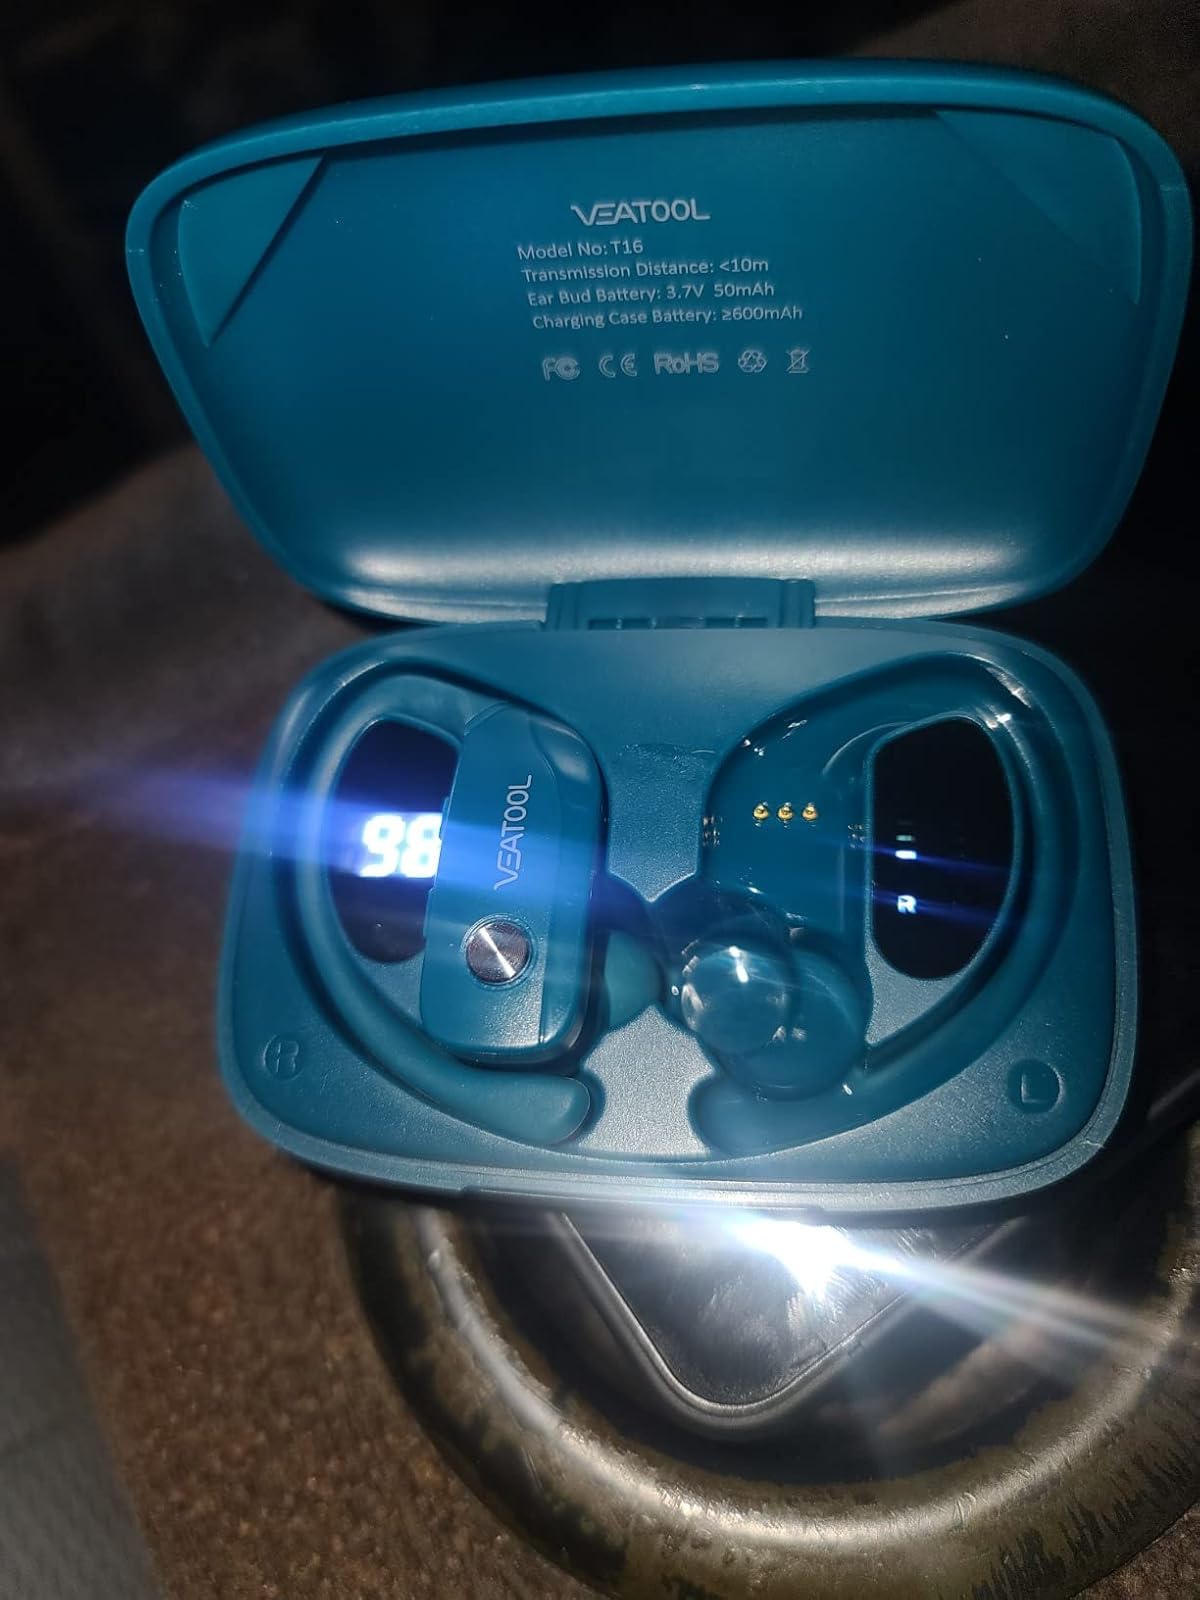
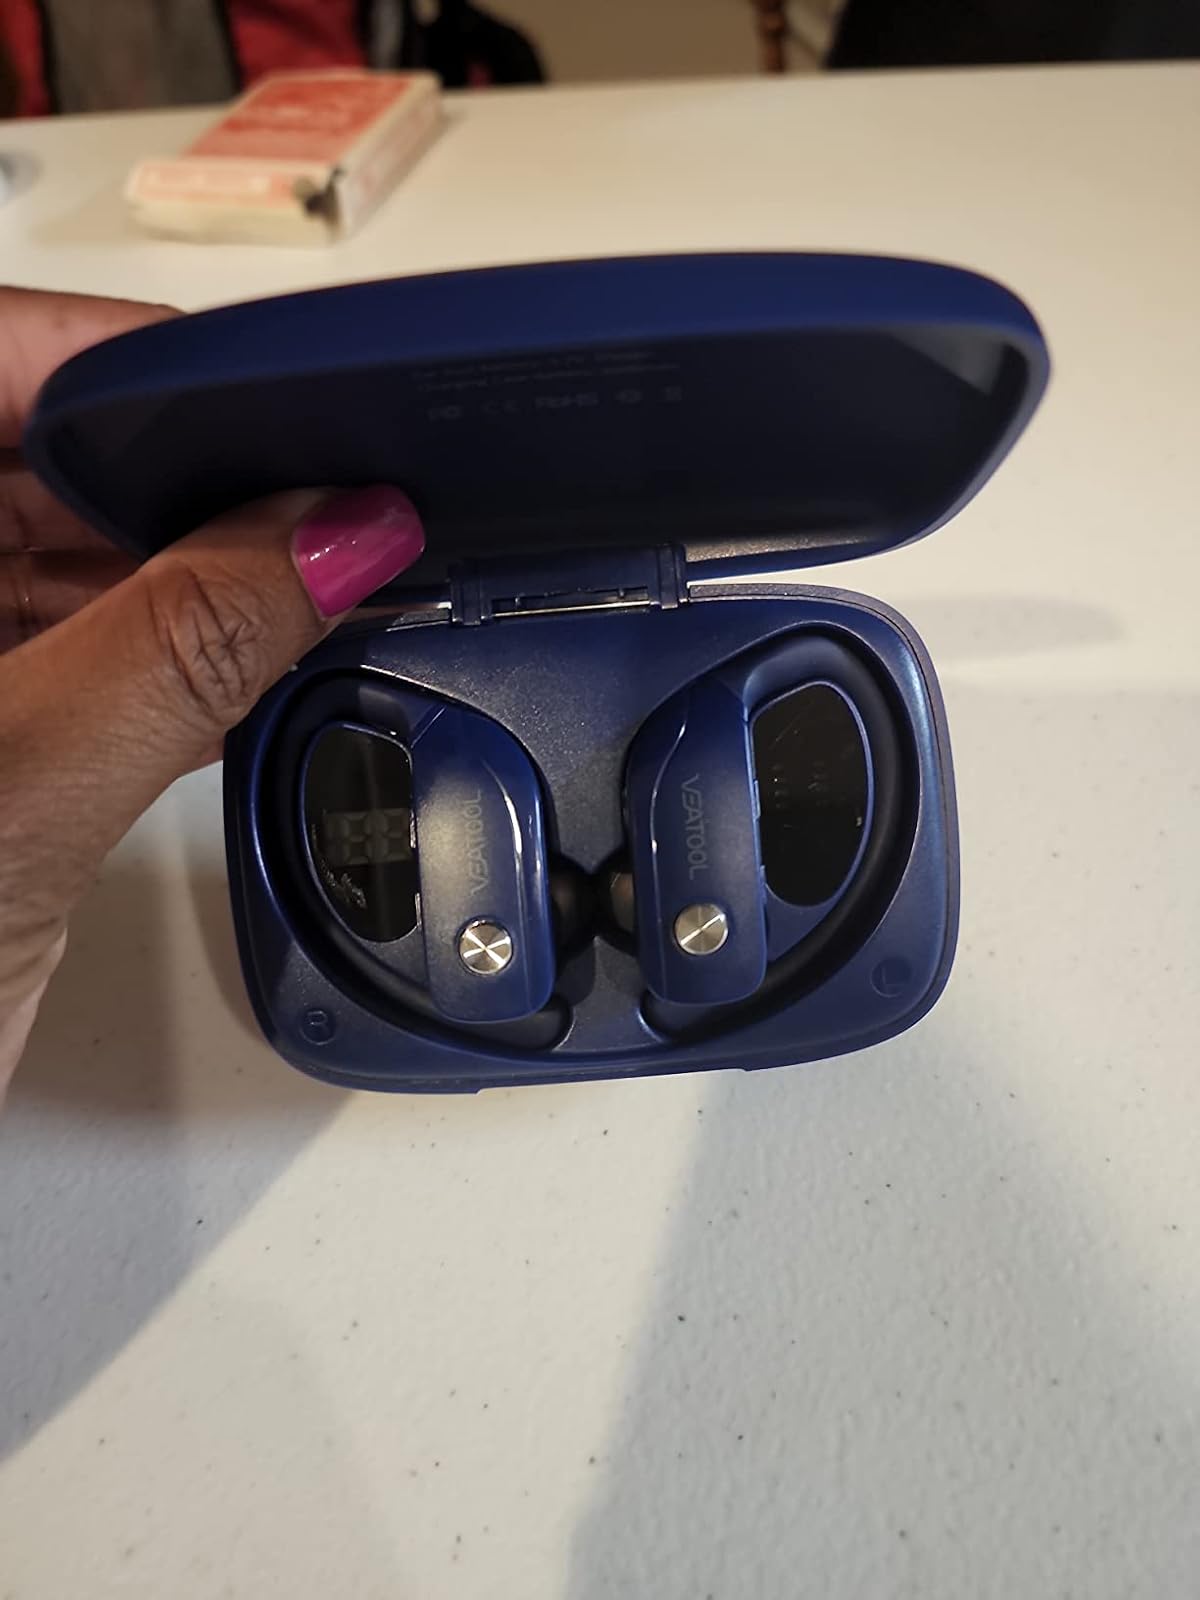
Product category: earbuds
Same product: no